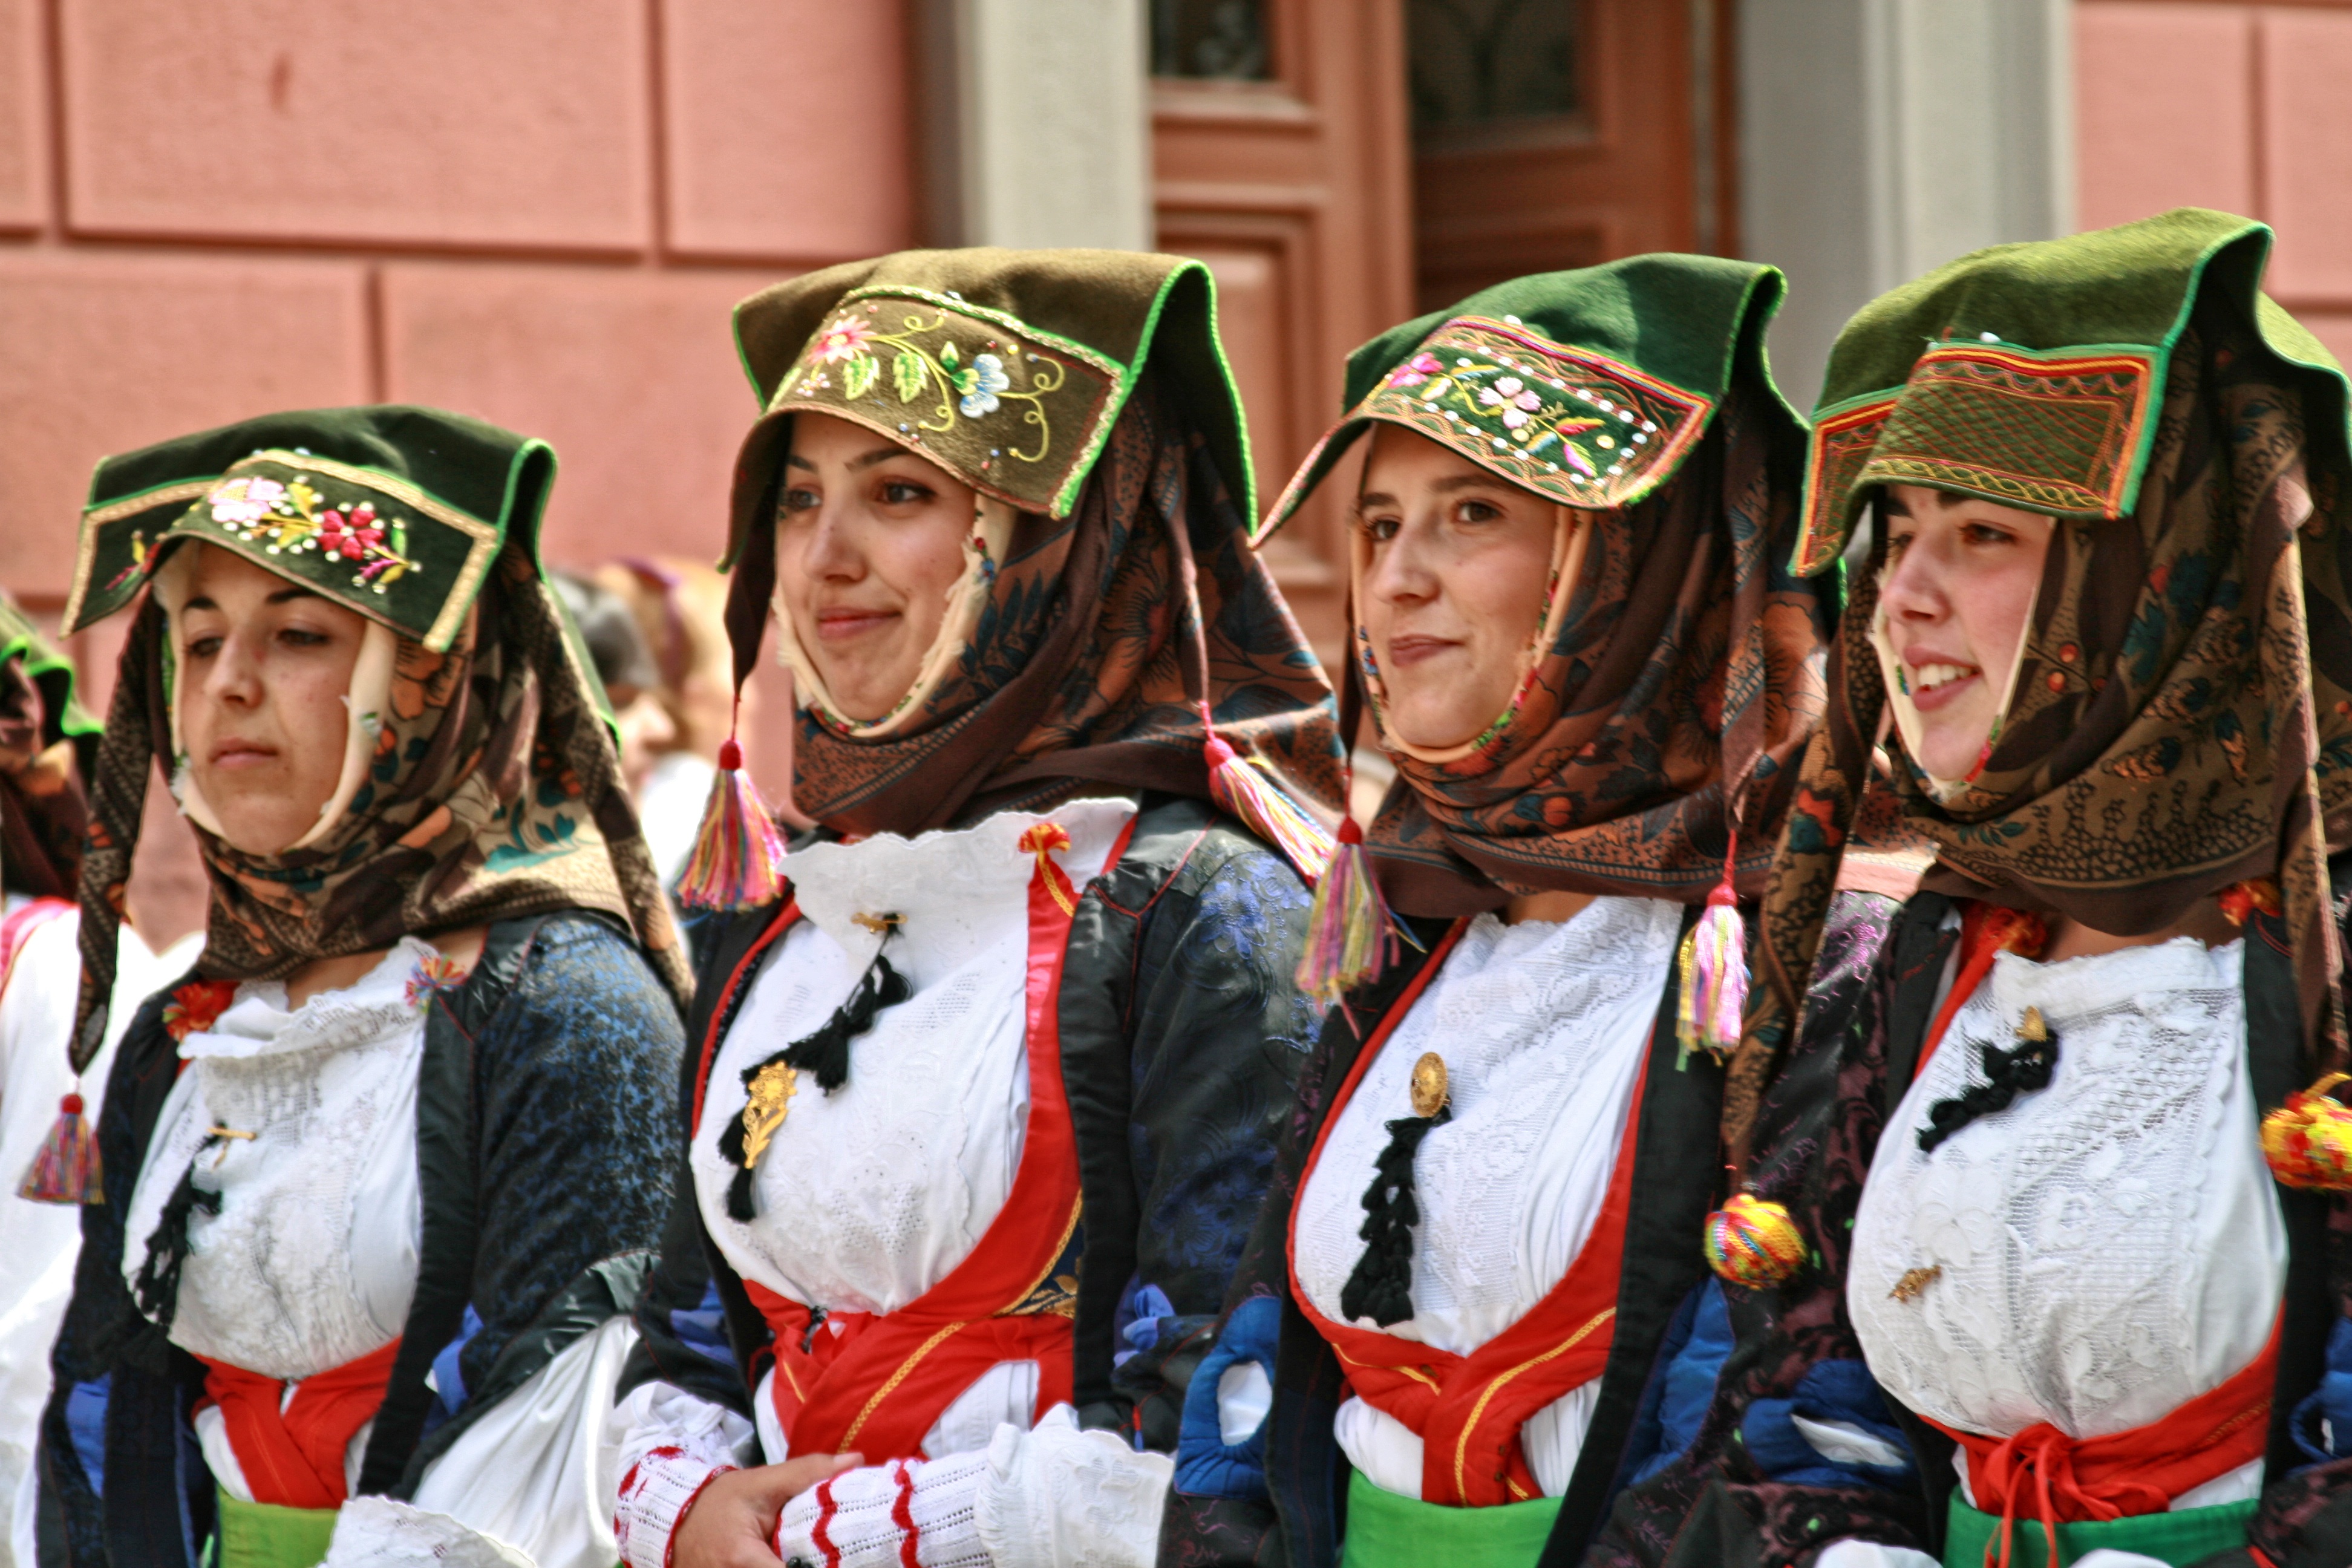
carnival, italy, clothing, festival, event, folklore, marching, sardinia, cagliari, saint patrick's day